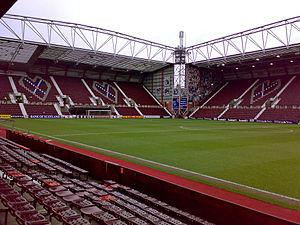
Cet article présente une liste des principaux stades de football en Écosse. Bien que destinés au football, il n'est pas rare que ces stades accueillent aussi d'autres sports mais aussi des courses de lévriers, des courses de speedway et de stock-car et des concerts.
Le Tynecastle Stadium est un stade de football situé à Édimbourg et accueillant depuis 1886 les matches à domicile du Heart of Midlothian, club évoluant en première division écossaise.